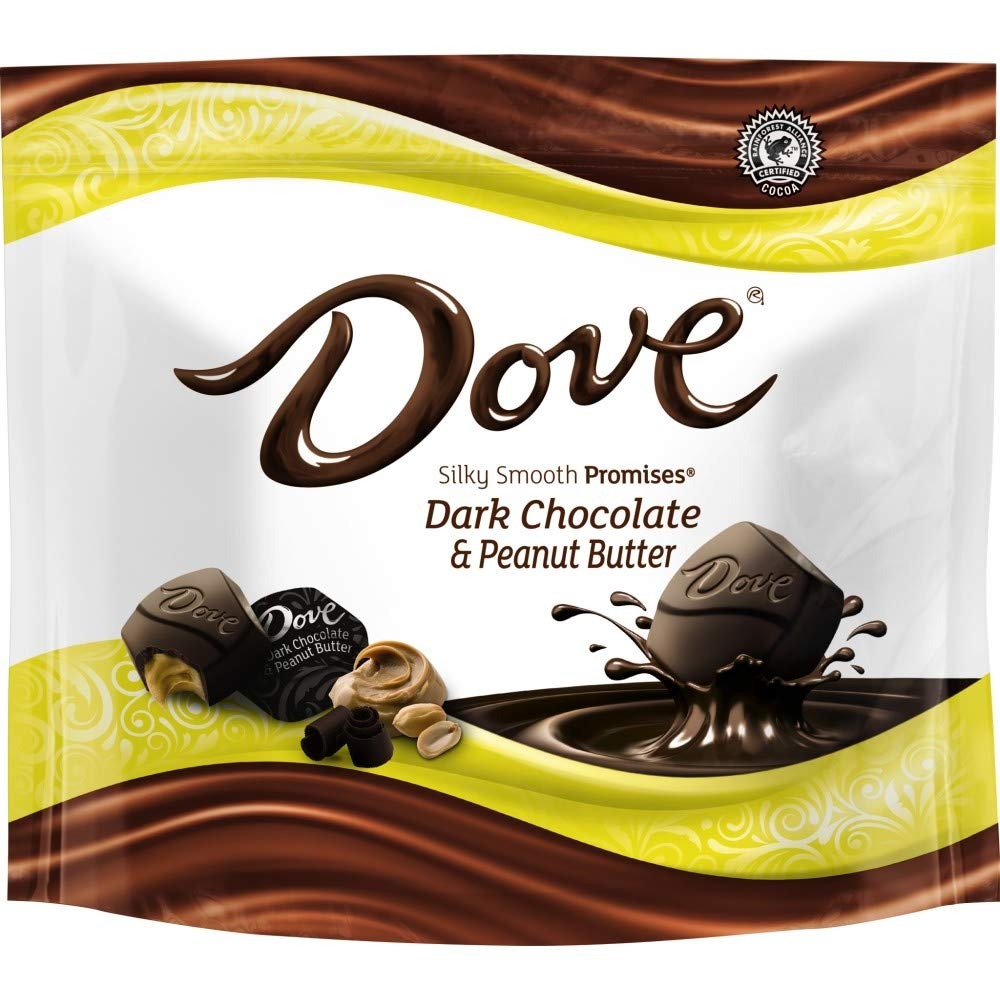
Item Name: DOVE PROMISES Peanut Butter and Dark Chocolate Candy 7.61-Ounce Bag
Bullet Point 1: Contains one (1) 7.61-ounce bag of DOVE PROMISES Peanut Butter and Dark Chocolate Candy
Bullet Point 2: Made with real peanut butter and dark chocolate, DOVE Chocolate Candy combines two classic flavors for a perfect little dessert
Bullet Point 3: Each individually foil-wrapped chocolate piece has a special message to brighten your day
Bullet Point 4: Share the quality of DOVE PROMISES Chocolates with friends and family who enjoy chocolate with peanut butter
Bullet Point 5: Each bag has a resealable zipper for easy storage
Value: 7.61
Unit: ounce

Price: 8.025